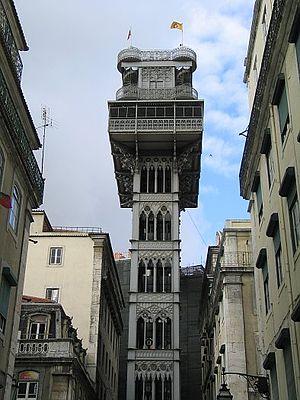
Lisbonne est la capitale du Portugal depuis 1260. Elle atteignit son apogée à l'époque de l'empire colonial portugais au XVIᵉ siècle.